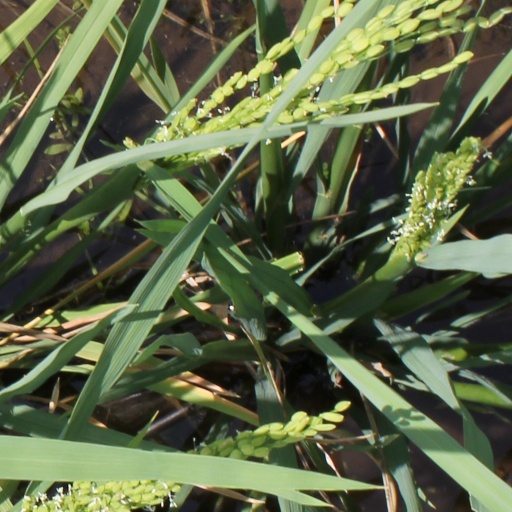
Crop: rice